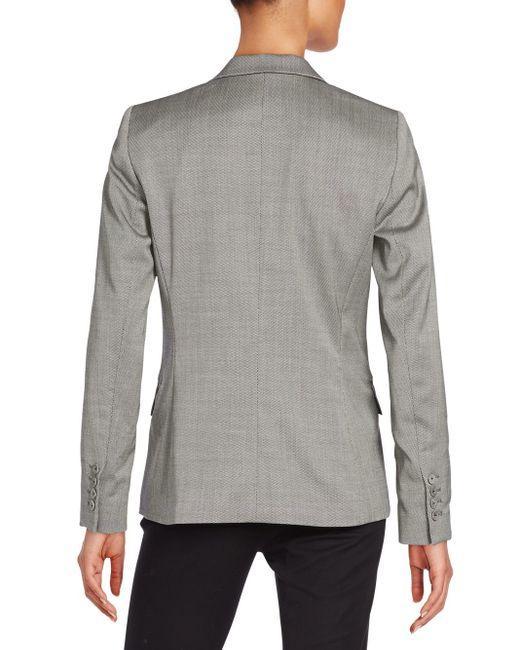
Graue Anzugjacke für Büro- und Abendgarderobe